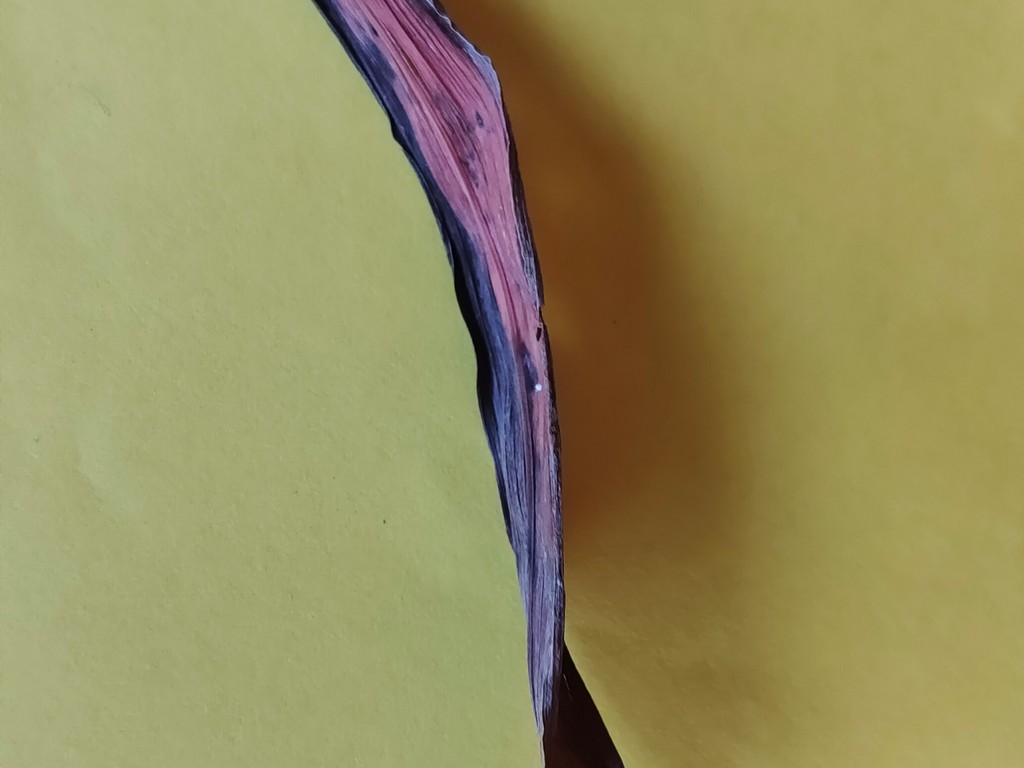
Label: Dried